Shlach

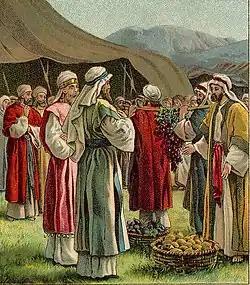
The Two Reports of the Spies (illustration from Bible card published 1907 by Providence Lithograph Company)

The Gemara reported a number of Rabbis' reports of how the Land of Israel did indeed flow with "milk and honey," as described in Exodus 3:8 and 17, 13:5, and 33:3, Leviticus 20:24, Numbers 13:27 and 14:8, and Deuteronomy 6:3, 11:9, 26:9 and 15, 27:3, and 31:20. Once when Rami bar Ezekiel visited Bnei Brak, he saw goats grazing under fig trees while honey was flowing from the figs, and milk dripped from the goats mingling with the fig honey, causing him to remark that it was indeed a land flowing with milk and honey. Rabbi Jacob ben Dostai said that it is about three miles from Lod to Ono, and once he rose up early in the morning and waded all that way up to his ankles in fig honey. Resh Lakish said that he saw the flow of the milk and honey of Sepphoris extend over an area of sixteen miles by sixteen miles. Rabbah bar Bar Hana said that he saw the flow of the milk and honey in all the Land of Israel and the total area was equal to an area of twenty-two parasangs by six parasangs.